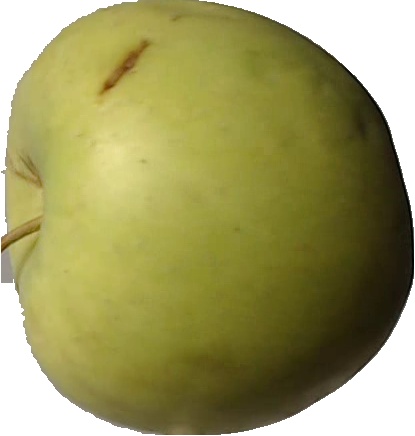
Label: apple_golden_3